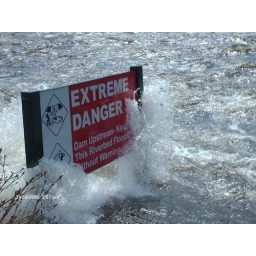
warning sign on river bed in campbellford 2008